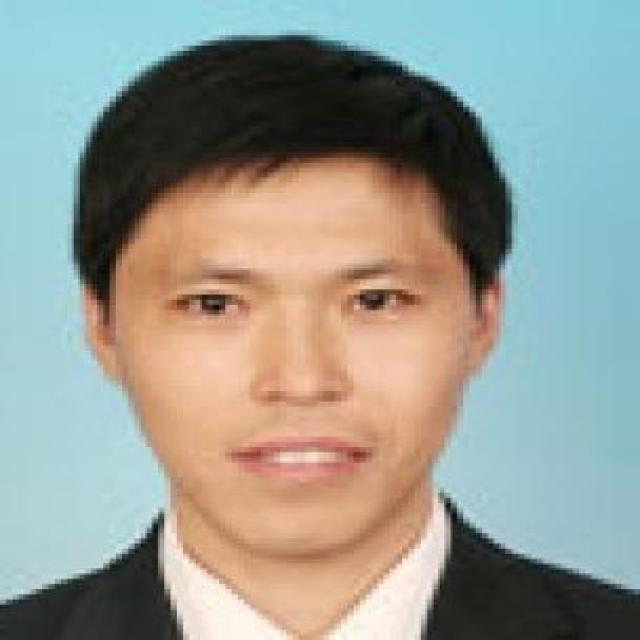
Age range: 21-44